Butler Hospital

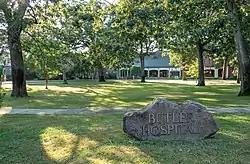
Entrance

Butler Hospital is a private, non-profit, psychiatric and substance abuse hospital for adolescents, adults, and seniors, located at 345 Blackstone Boulevard in Providence, Rhode Island. The hospital is affiliated with the Warren Alpert Medical School of Brown University, and is the flagship for Brown University's renowned department of psychiatry. Butler Hospital was a founding member, along with Women & Infants Hospital and Kent Hospital, of the Care New England health system in 1996.